Web Junkie

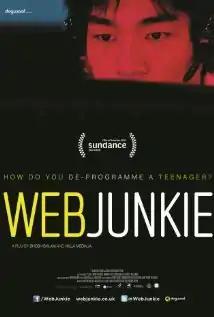
Sundance film poster

Web Junkie is a 2013 American-Israeli documentary film co-written, directed and produced by Hilla Medalia and Shosh Shlam. The film premiered at the 2013 Jerusalem Film Festival on July 10, 2013.